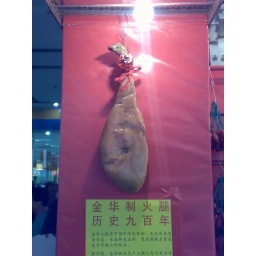
Chinese new year mood. Huge dried pig leg hanging on the wall for sale in a dried meat stall.